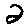
Label: 2